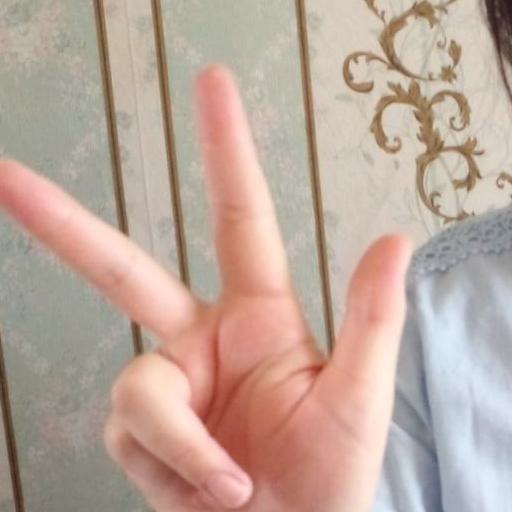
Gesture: three2